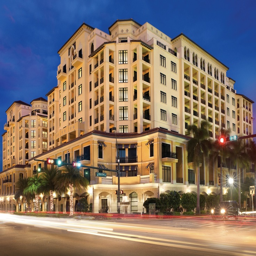
east is the newest luxury condominium .